Eurotunnel Class 9

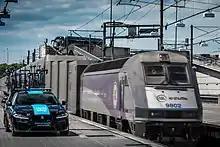
Eurotunnel 9802 locomotive alongside a Jaguar XF Sportbrake from the 2014 Tour de France team of Team Sky.

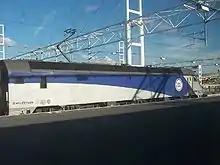
Side view of Eurotunnel 9825 locomotive

Since 2000, Eurotunnel has been slowly rebuilding the older 9000 and 9100 series locomotives from , replacing the main transformer, traction converters and motors. These rebuilt locomotives are numbered in the 9800 series.